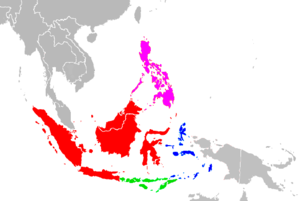
Carte de l'Insulinde.